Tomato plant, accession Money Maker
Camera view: bottom (45 deg); turntable rotation: 330 degrees
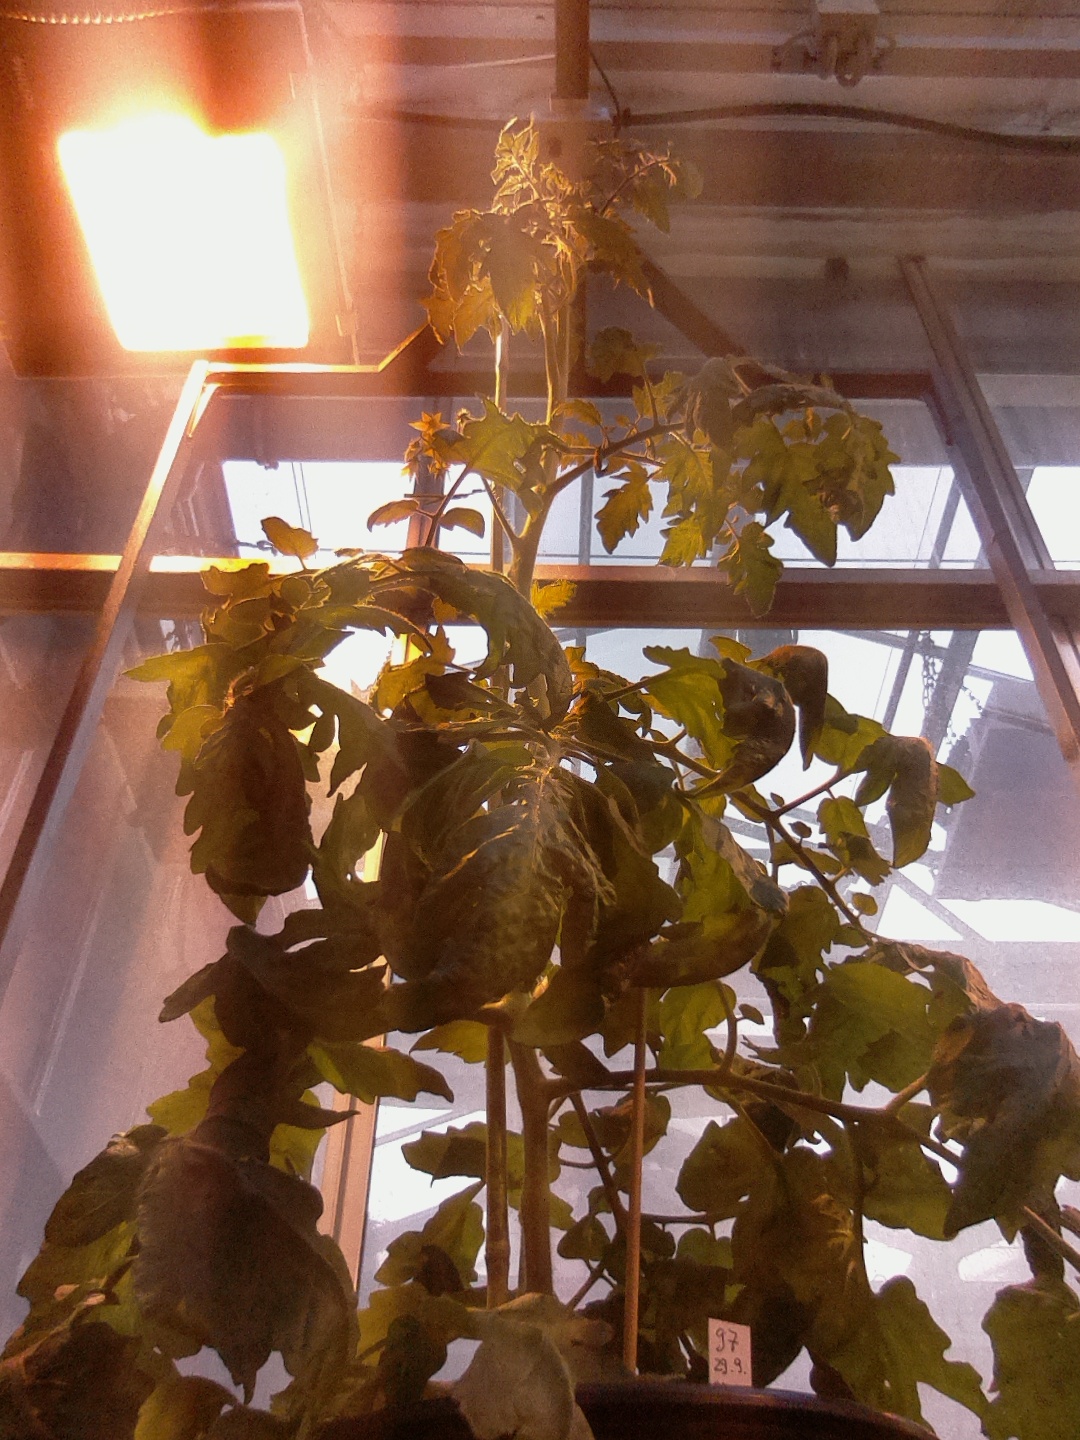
BBCH growth stage 68: Full flowering, 80%-90% of flowers open, more petals falling